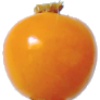
Label: physalis